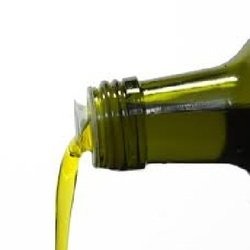
Item Name: Napa Valley Naturals Organic Extra Virgin Olive Oil, 35 Lb
Bullet Point 1: Third Party Certified Organic
Bullet Point 2: First Cold Pressing
Bullet Point 3: Acidity at Bottling 0.5% or Less
Bullet Point 4: Cold Pressed at Temperatures below 98.5 degrees
Bullet Point 5: Kosher
Value: 35.0
Unit: lb

Price: 546.94